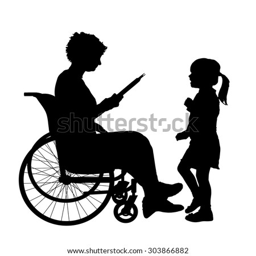
vector silhouette of a woman in a wheelchair .